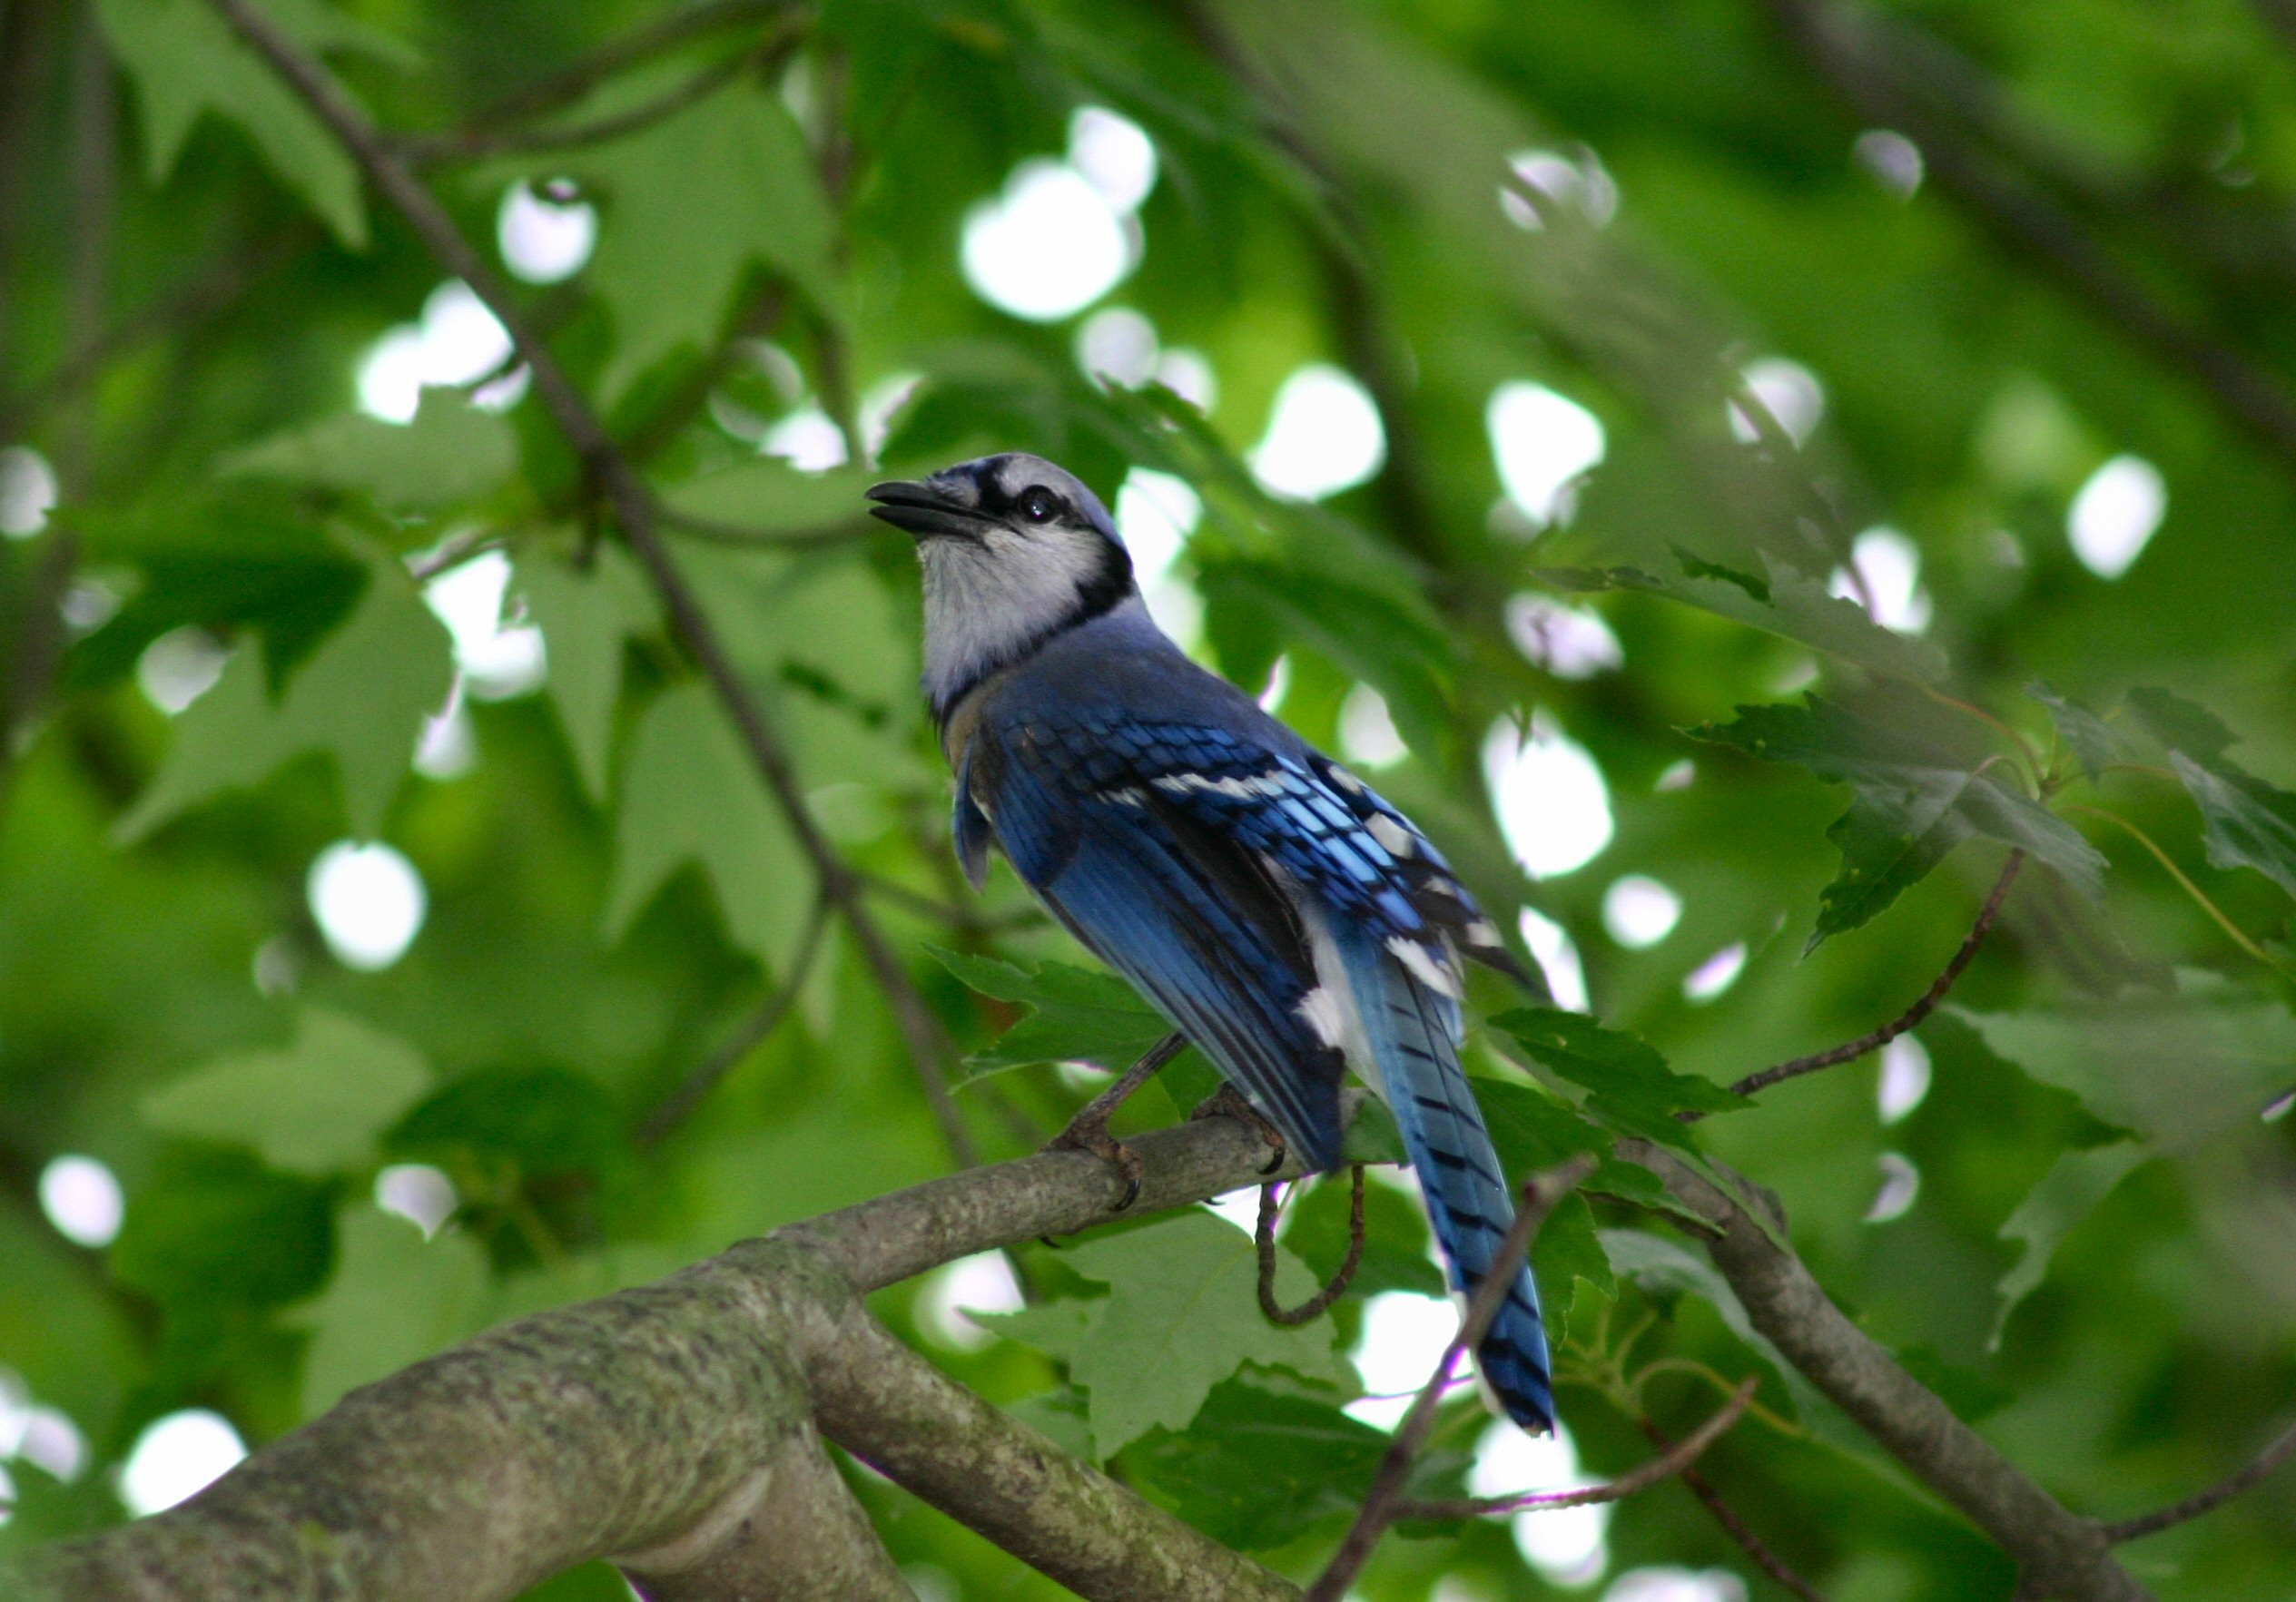
nature, branch, bird, flower, animal, wildlife, beak, colorful, fauna, tree branch, wild life, jay, blue jay, vertebrate, beautiful, feathered, perching bird, crow like bird